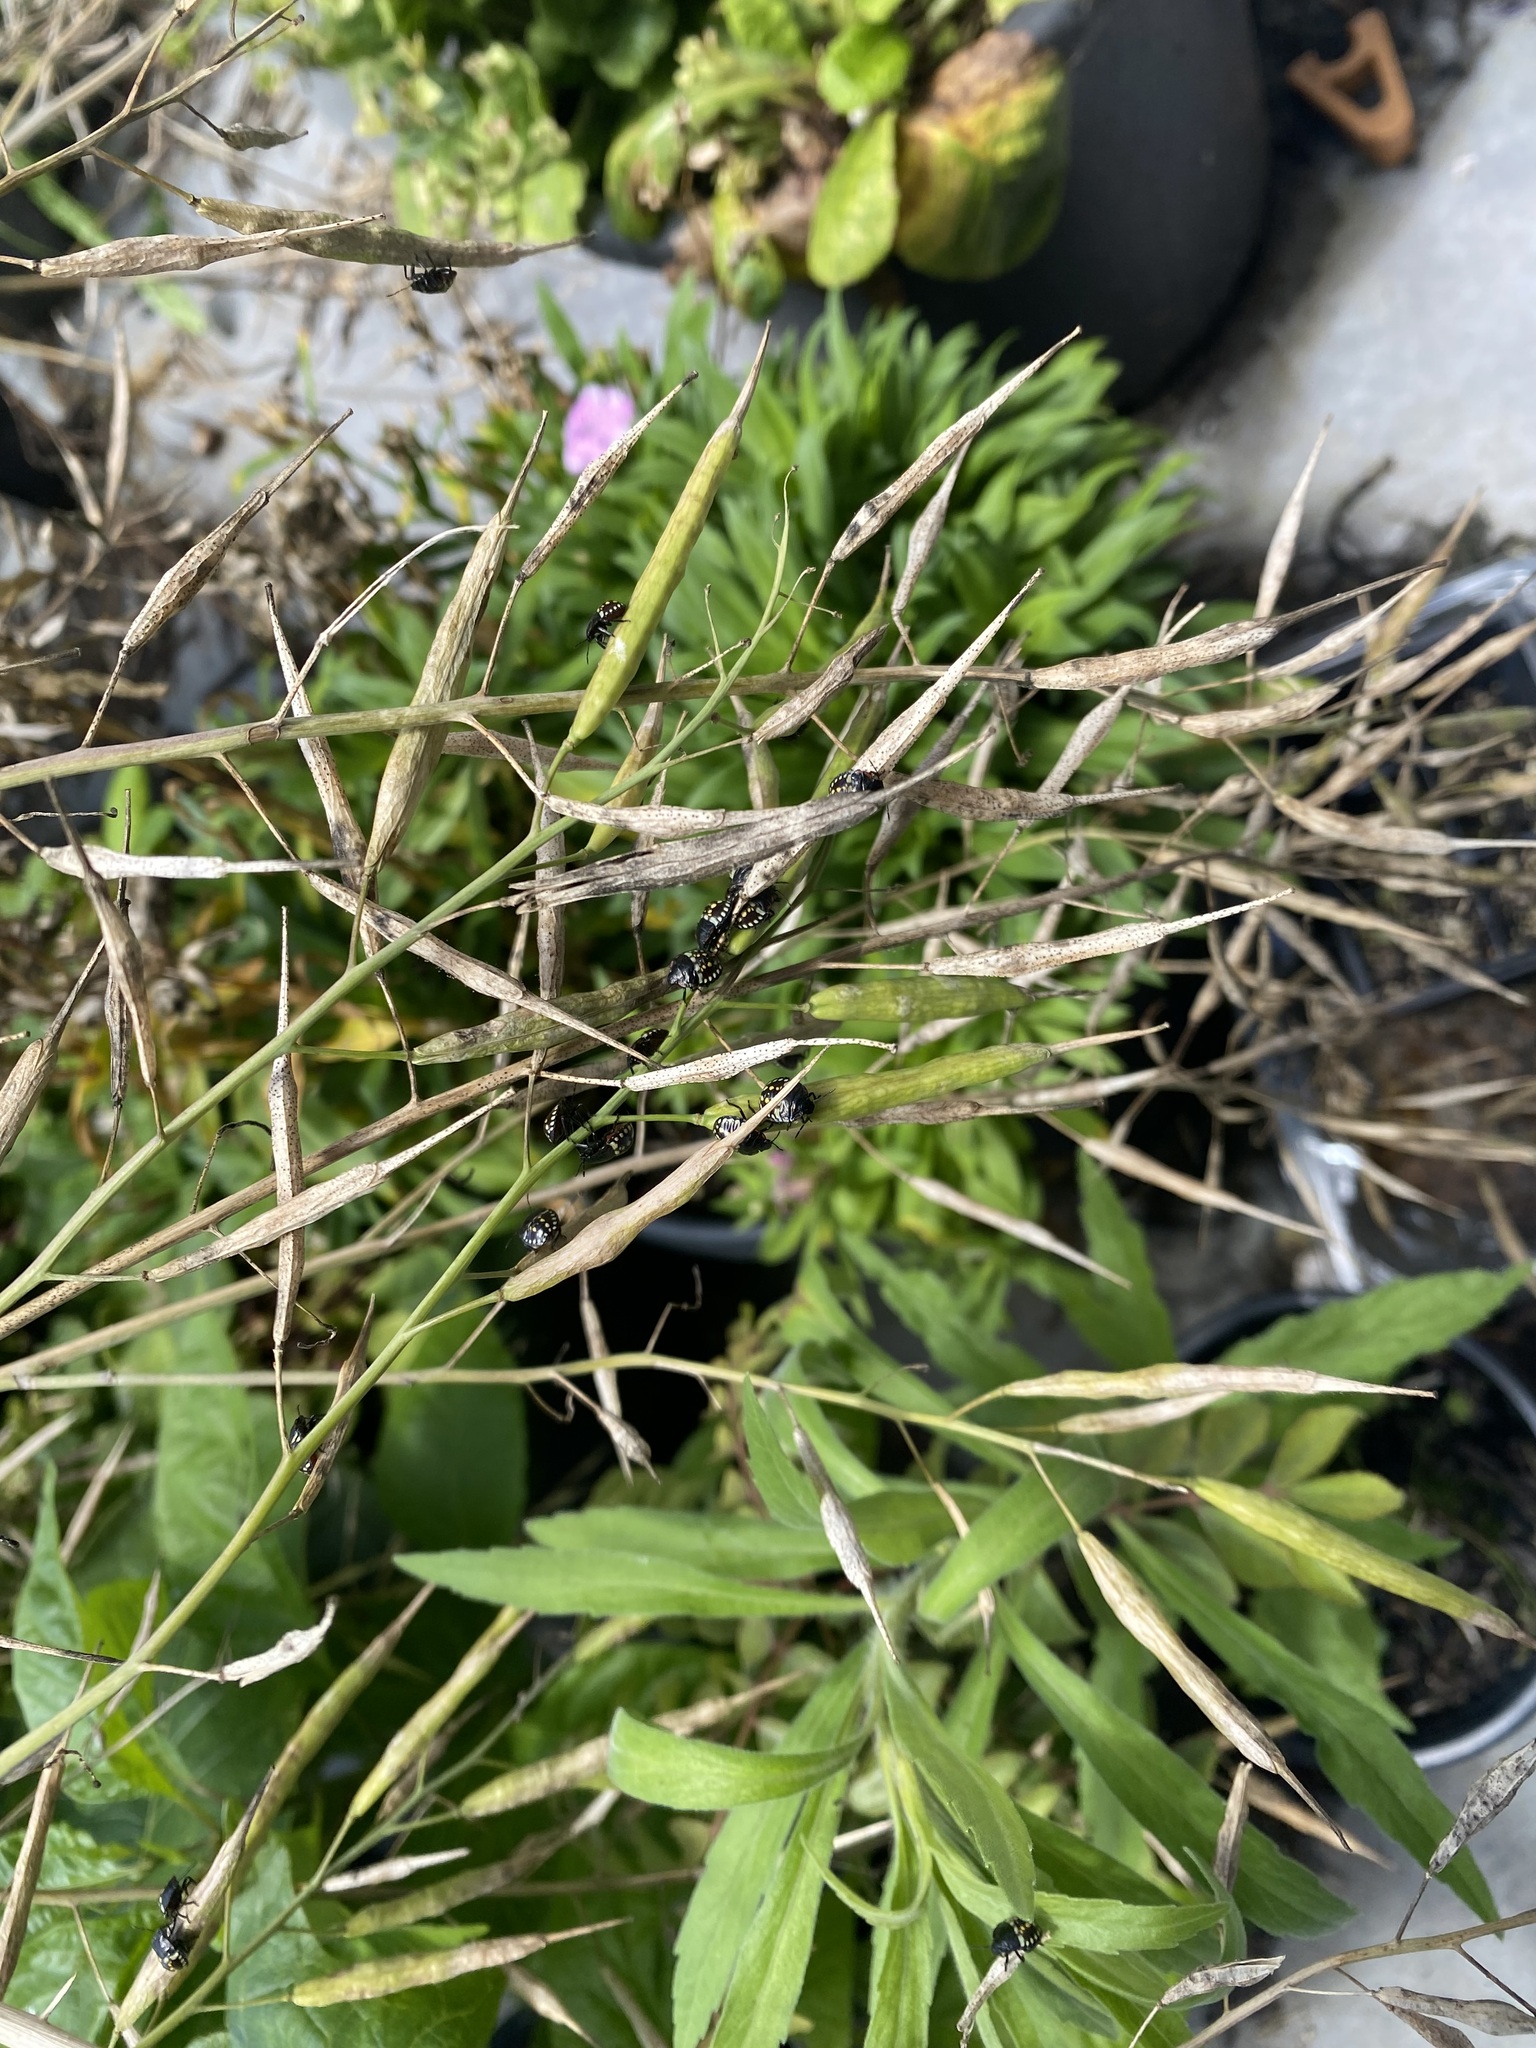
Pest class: stink_bug